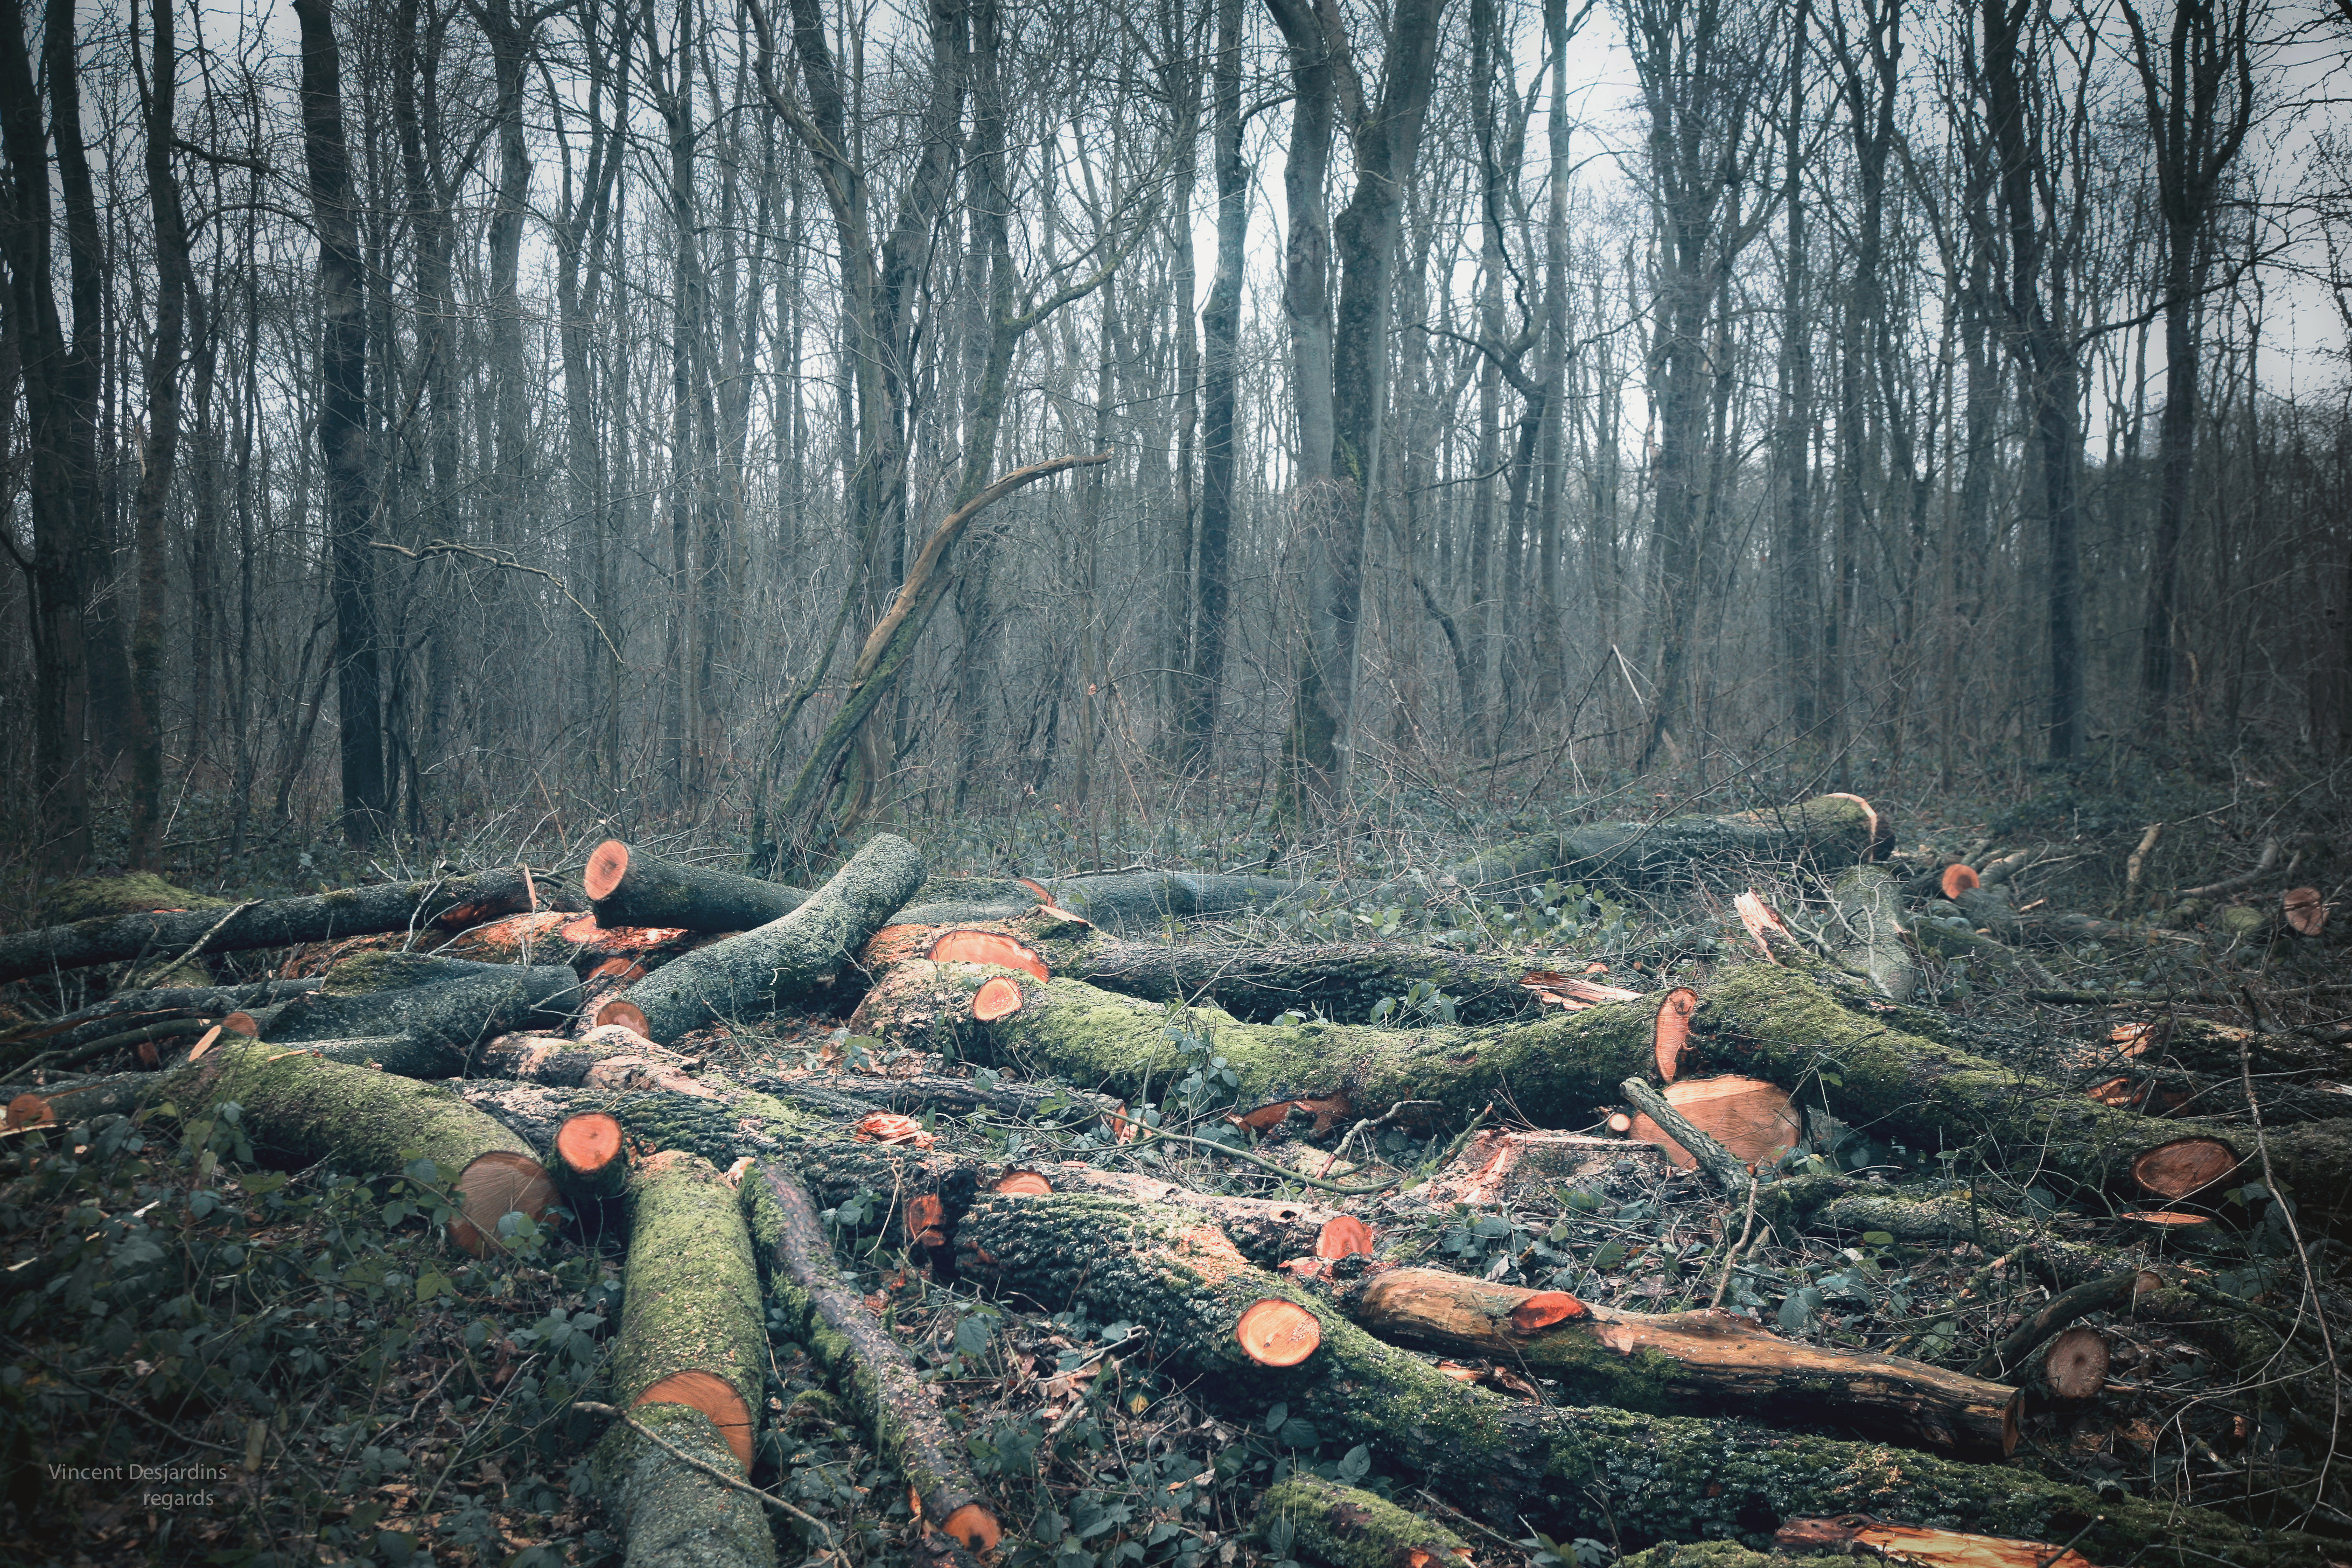
landscape, tree, nature, forest, wilderness, wood, france, autumn, canon, season, ecology, paysage, bois, wetland, francia, nordpasdecalais, arbol, arbre, 5d, woodland, strom, frankreich, baum, habitat, abattage, fa, albero, boom, puu, tre, ef24105mmf4lisusm, copac, pasdecalais, flickraward, arvore, tr d, treet, drvo, cologie, vimy, drzewo, crann, c y, woodindustry, deforestation, natural environment, atmospheric phenomenon, woody plant